Rogers Park Manor Bungalow Historic District

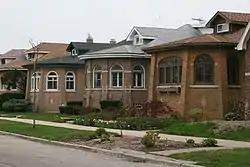

The Rogers Park Manor Bungalow Historic District is a residential historic district in the West Ridge neighborhood of Chicago, Illinois. The district includes 329 buildings, 247 of which are Chicago bungalows built in the 1920s. As homeownership became more accessible to working-class Chicagoans in the early twentieth century, bungalows became an affordable and popular style due to their easily replicable design, and tens of thousands of the houses were built throughout Chicago. The Rogers Park Manor area was typical of new bungalow neighborhoods, as it was an underdeveloped outlying neighborhood near the city's northern edge. The bungalows in Rogers Park Manor were built by several different developers and architects, which led to variation in the size and shape of the homes despite their similar designs.